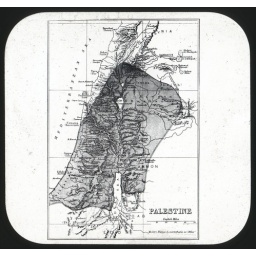
Title: Palestine - MapDate: circa 1880 - 1900Description: 3 in x 4 in; black and white lantern slideManufacturer: T.H. McAllister